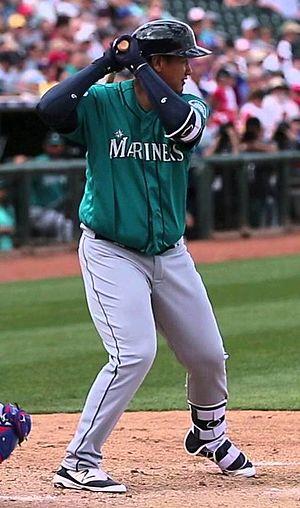
Lee Dae-ho est un joueur coréen de baseball évoluant depuis 2016 à la position de joueur de premier but de baseball. Il est agent libre après avoir évolué en 2016 pour les Mariners de Seattle de la Ligue majeure de baseball.